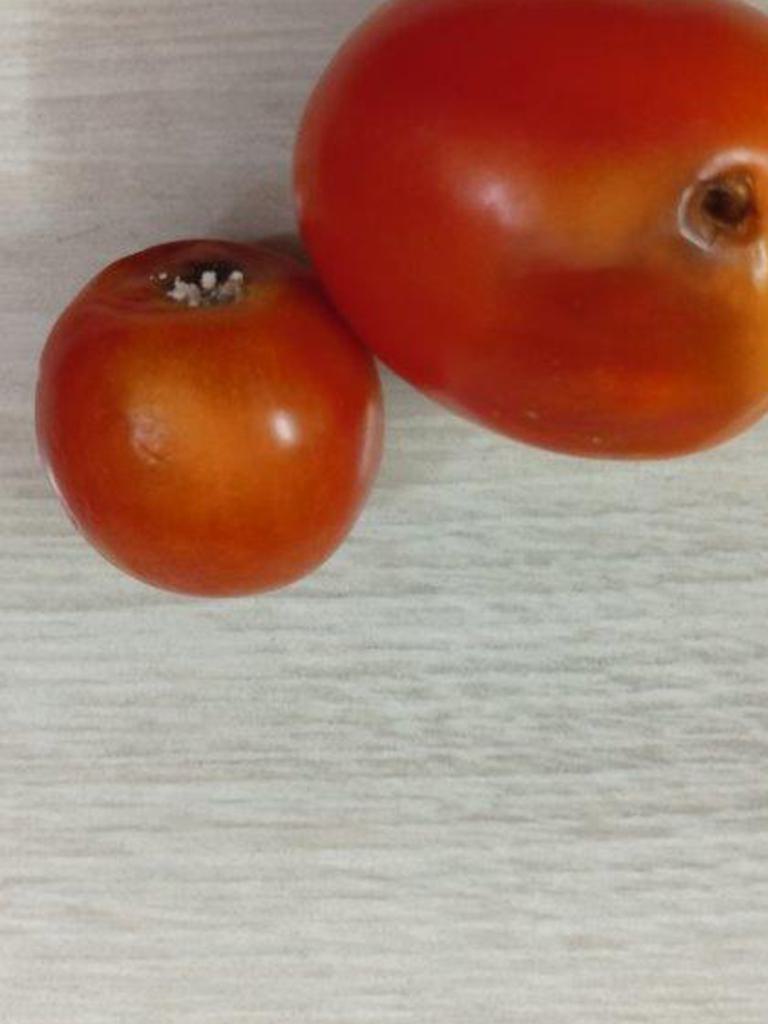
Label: Rotten